Charles M. Hudson

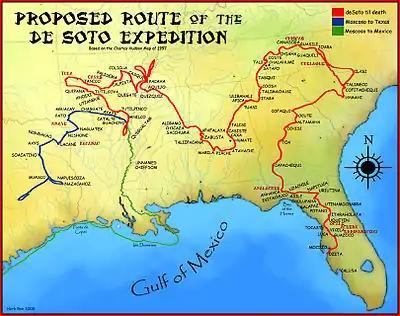
A map showing a proposed de Soto Expedition route, based on the 1998 Charles M. Hudson book "Knights of Spain, Warriors of the Sun"

Charles Melvin Hudson Jr. (1932–2013) was an anthropologist, a professor of anthropology and history at the University of Georgia. He was a leading scholar on the history and culture of Indigenous peoples of the Southeastern Woodlands of the present-day United States. He is known for his book mapping the expedition of Spanish explorer Hernando de Soto in the mid-16th century in the Southeast, based on both the expedition's records and sites identified through archeology and anthropology.